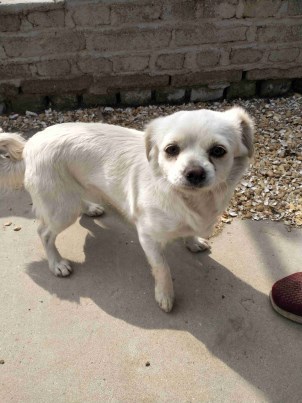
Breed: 3336-n000121-chinese_rural_dog